Action for ME

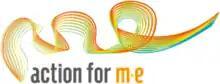

Action for ME is a charitable organisation and self-help group based in the United Kingdom and dedicated to helping people with "M.E.", which stands for myalgic encephalomyelitis. Within the NHS, the name myalgic encephalomyelitis/chronic fatigue syndrome (ME/CFS) is often used for the illness.